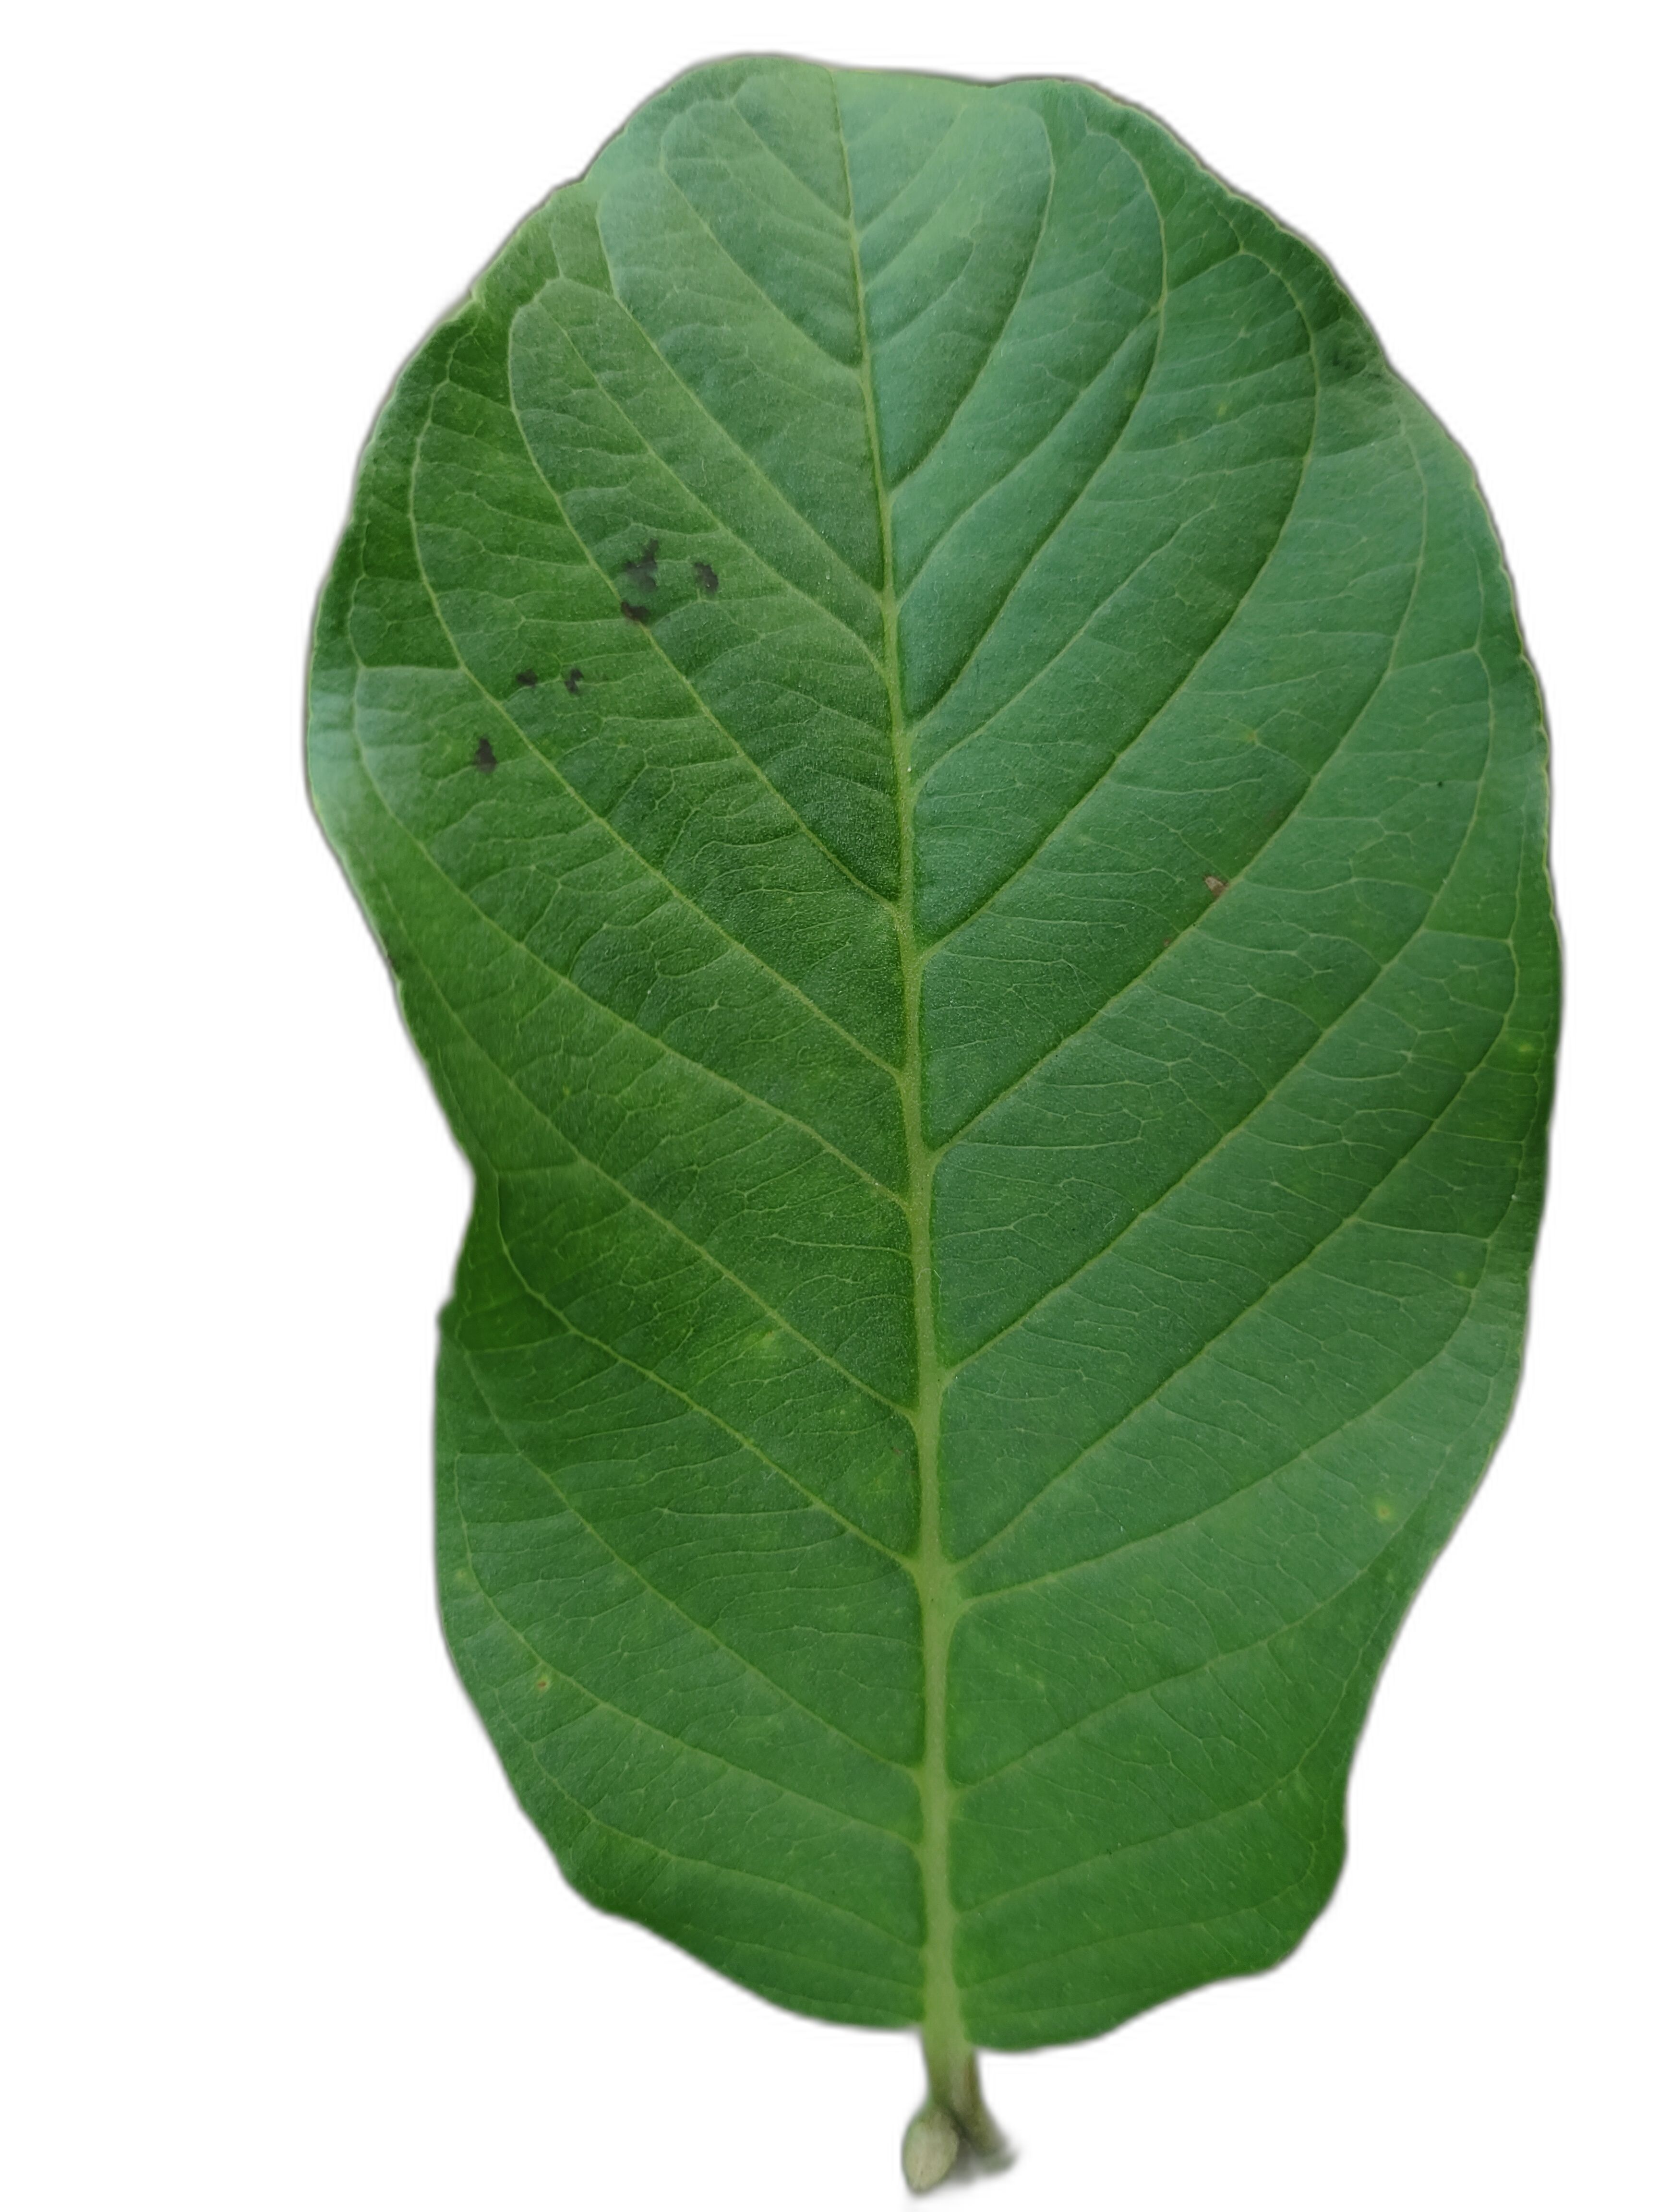
Plant part: leaf
Disease: Healthy